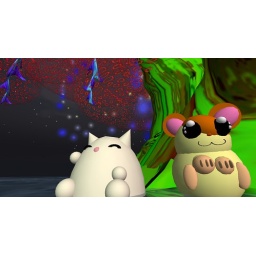
presents from Arahan sitting beneath the Flame of the Forest tree